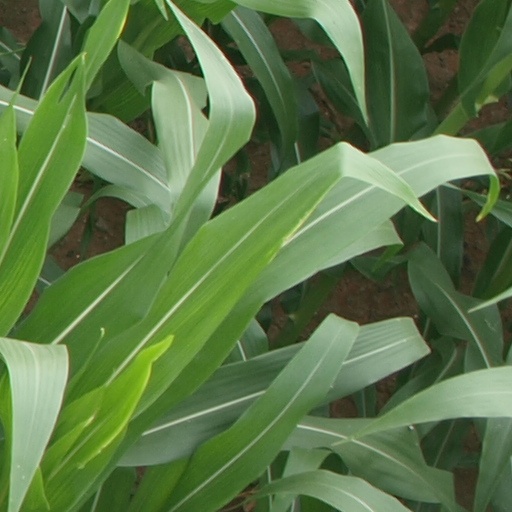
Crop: maize; corn